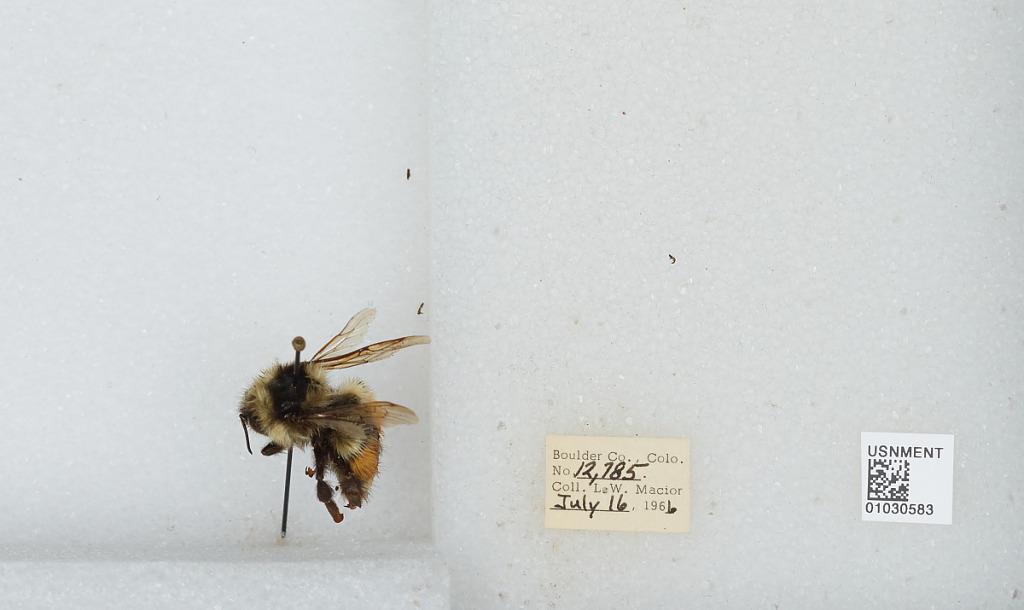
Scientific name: Bombus (Pyrobombus) sylvicola Kirby
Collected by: L. Macior
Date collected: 1966-7-16
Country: United States
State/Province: Colorado
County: Boulder
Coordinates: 40.0722, -105.584